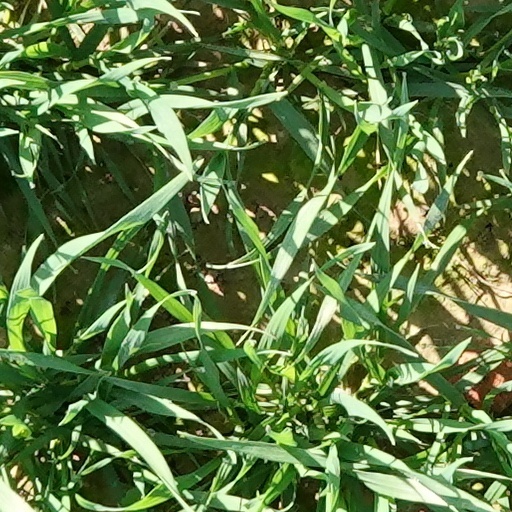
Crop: wheat